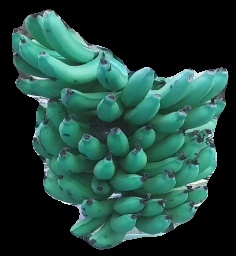
Variety: pachbale
Grade: grade3